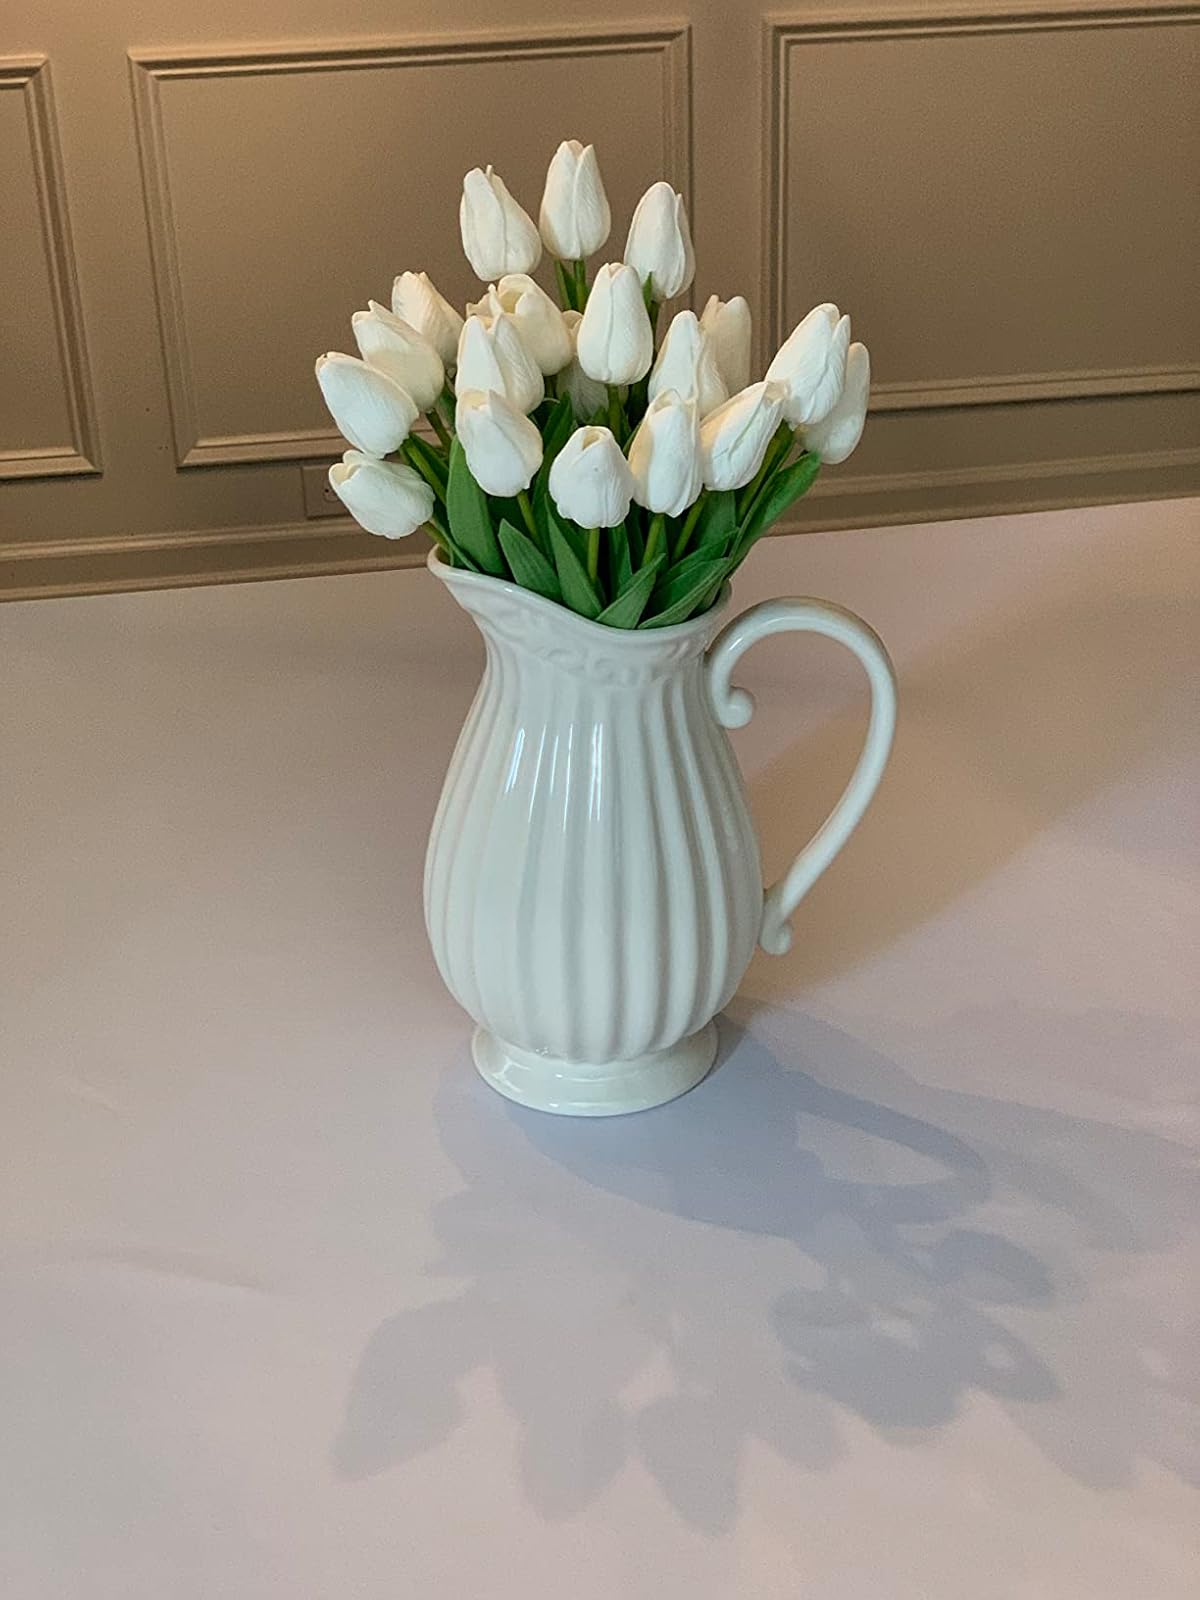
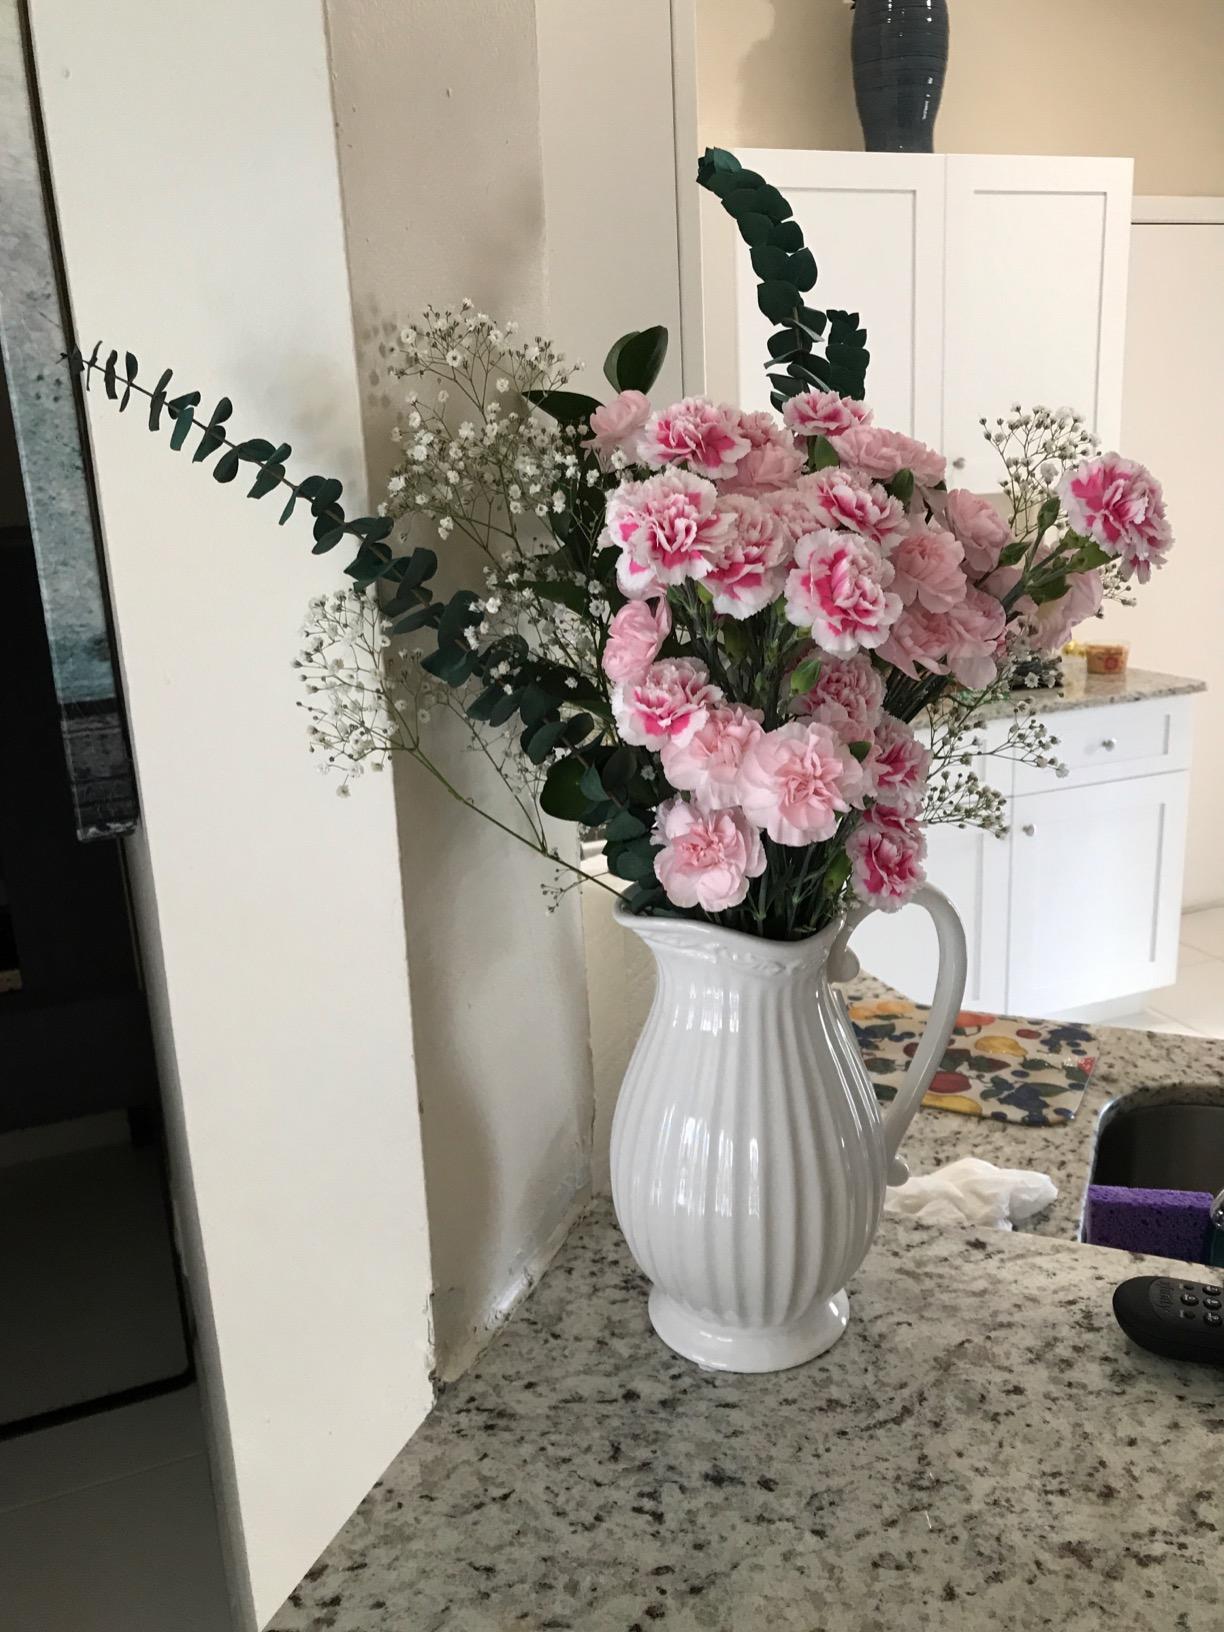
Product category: vase
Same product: yes